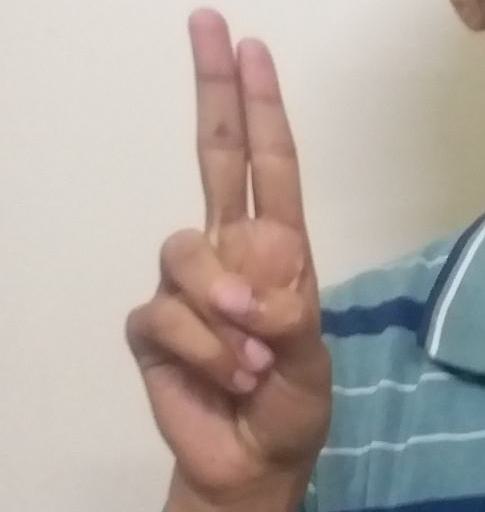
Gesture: two_up